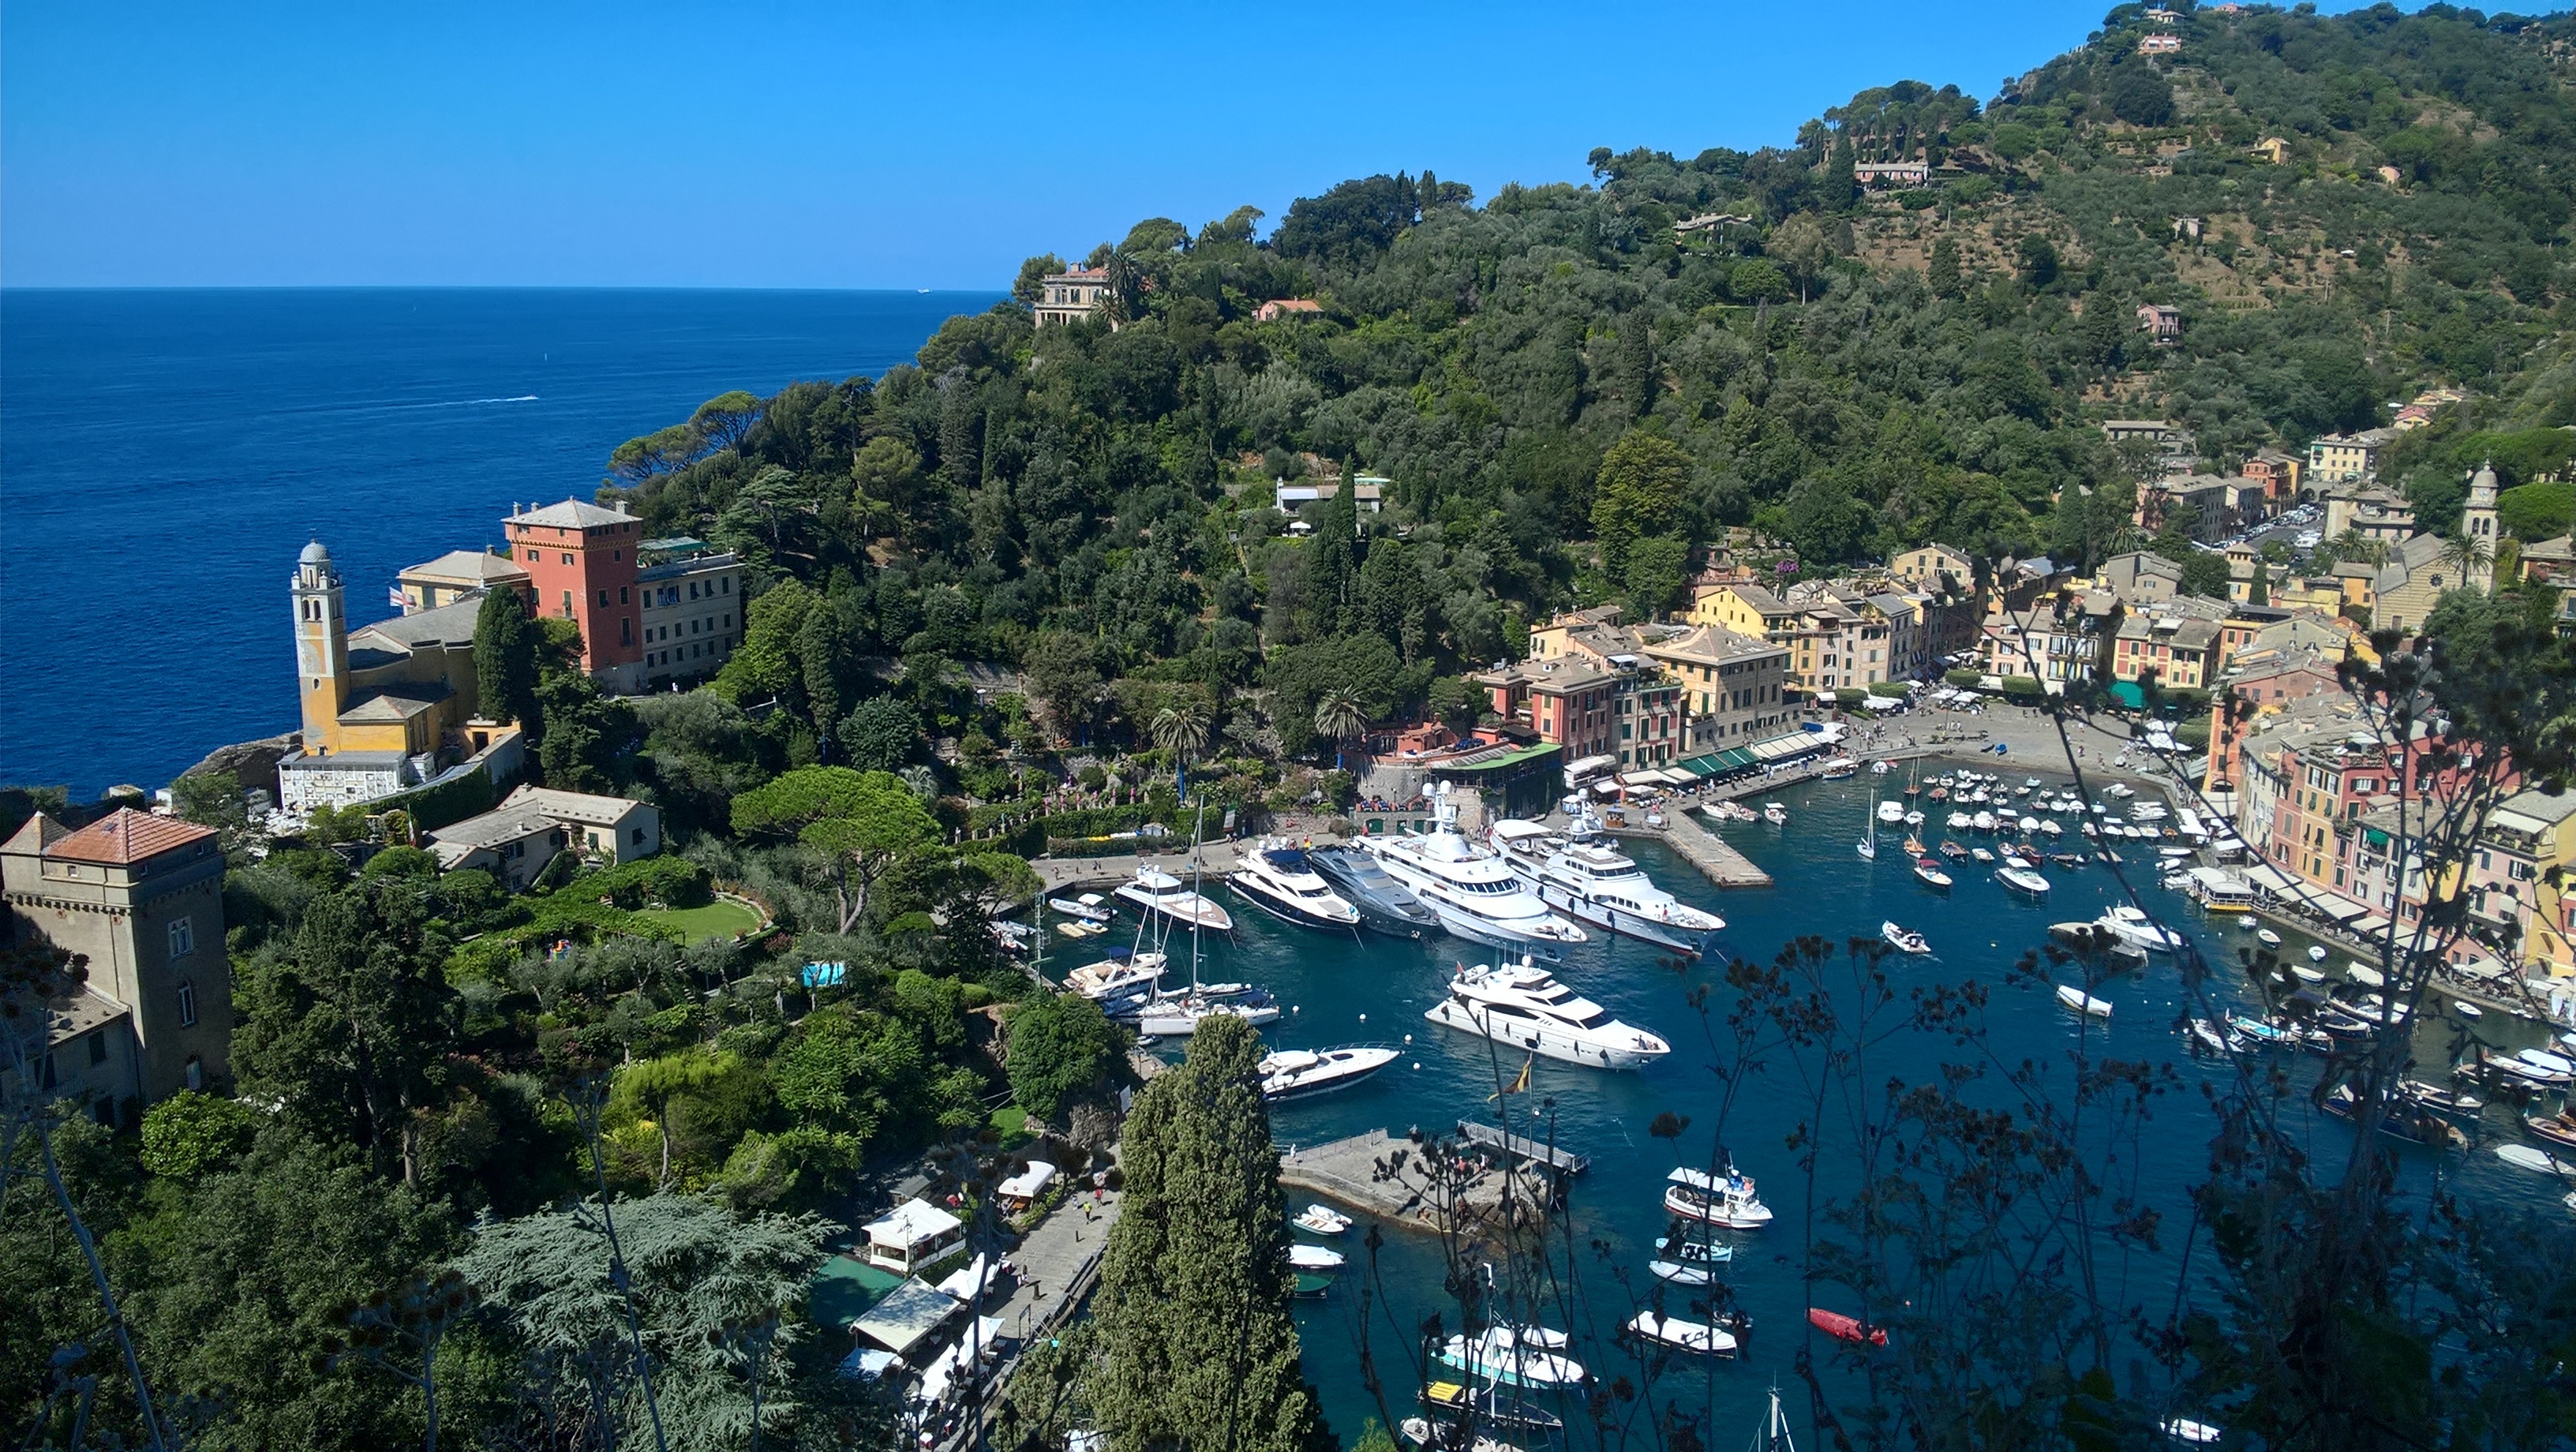
sea, coast, town, cityscape, vacation, village, bay, tourism, cape, bird's eye view, aerial photography